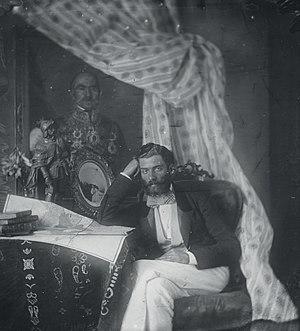
Anastas Jovanović, né à Vratsa en 1817 et mort le 1ᵉʳ novembre 1899, est un photographe et lithographe majeur serbe.